Autry-Issards

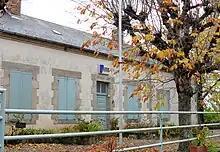
The Town Hall

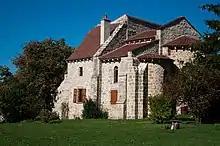
The old Benedictine Priory

The commune has many religious buildings and structures that are registered as historical monuments: